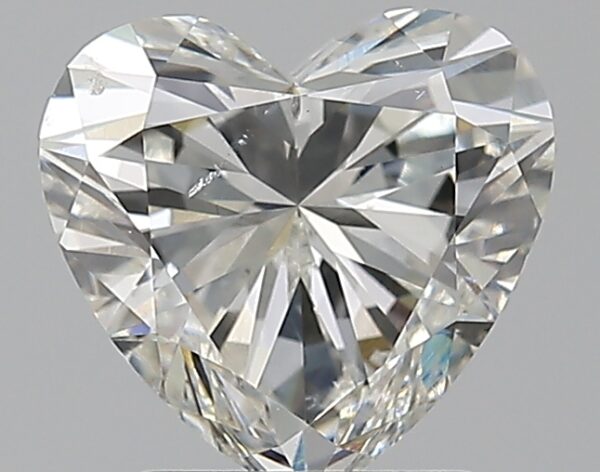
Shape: heart
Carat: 2
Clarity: SI1
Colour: H
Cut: VG
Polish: EX
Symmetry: EX
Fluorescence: N
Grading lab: GIA
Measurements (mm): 7.85 x 8.35 x 5.05